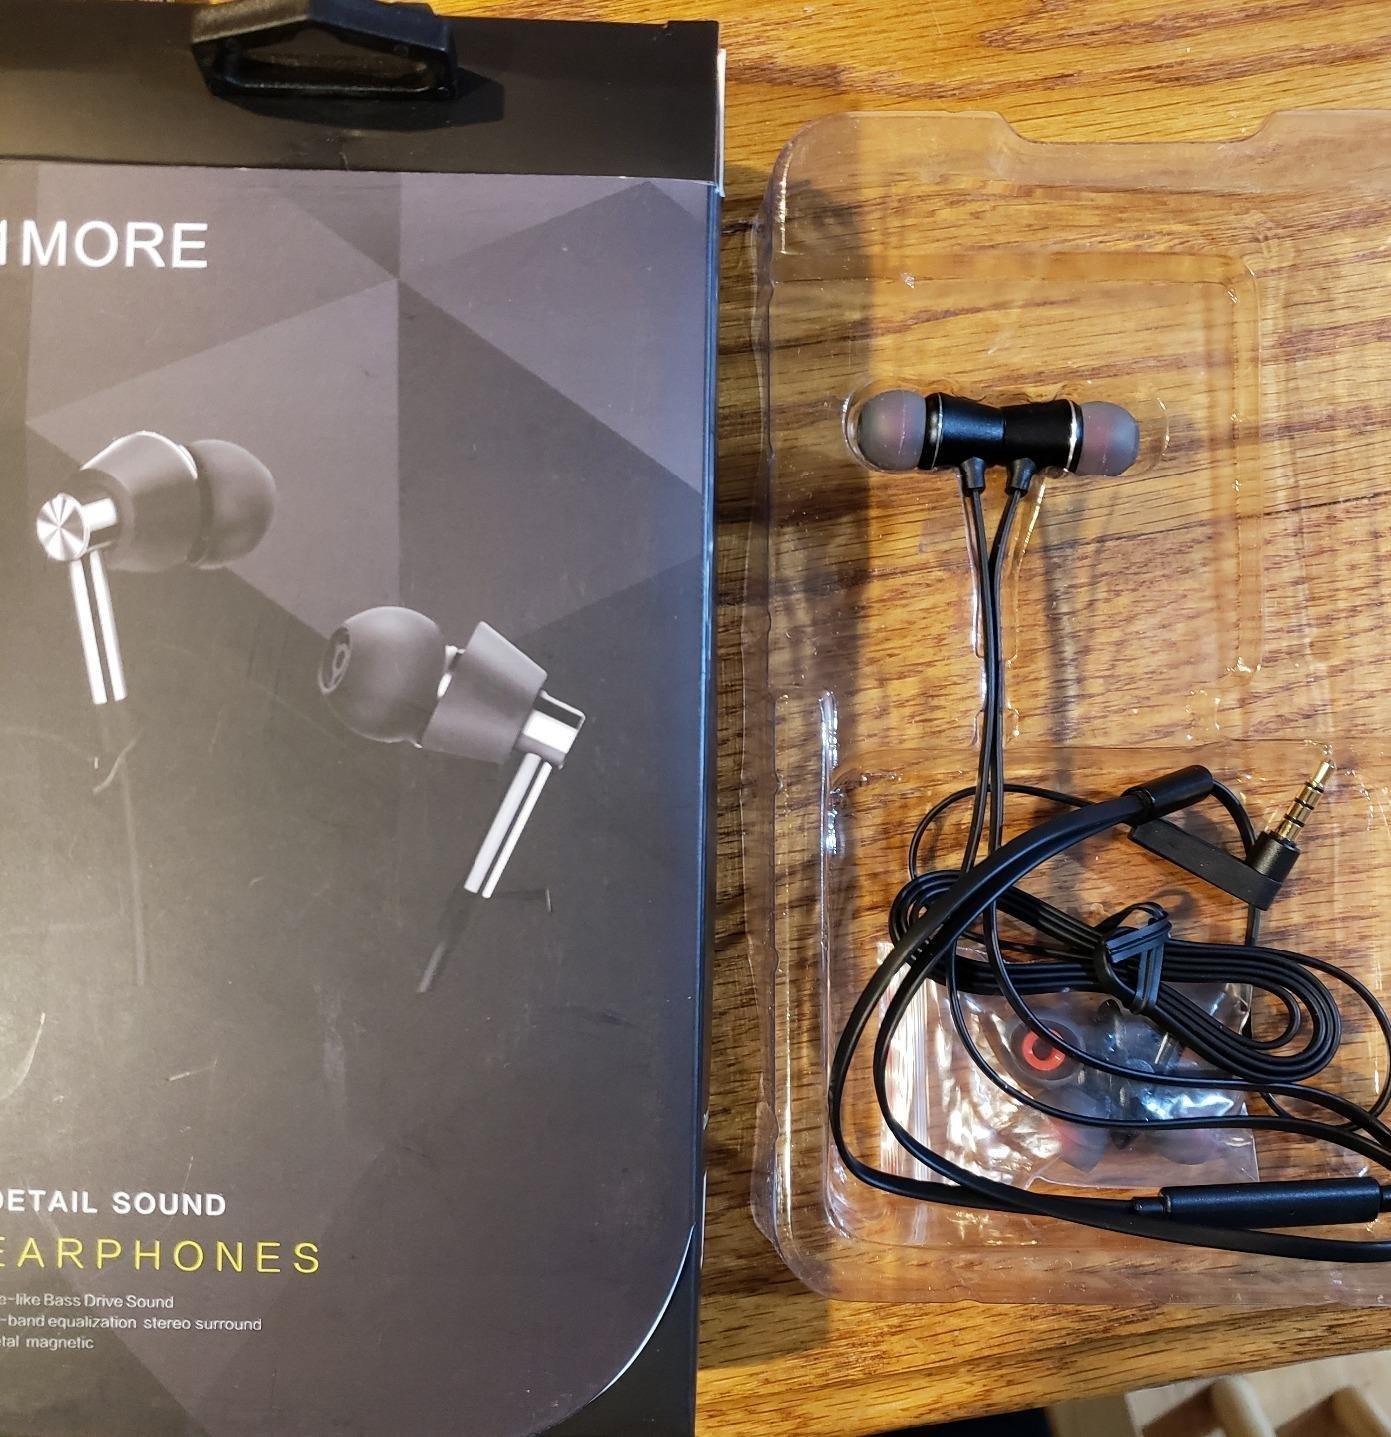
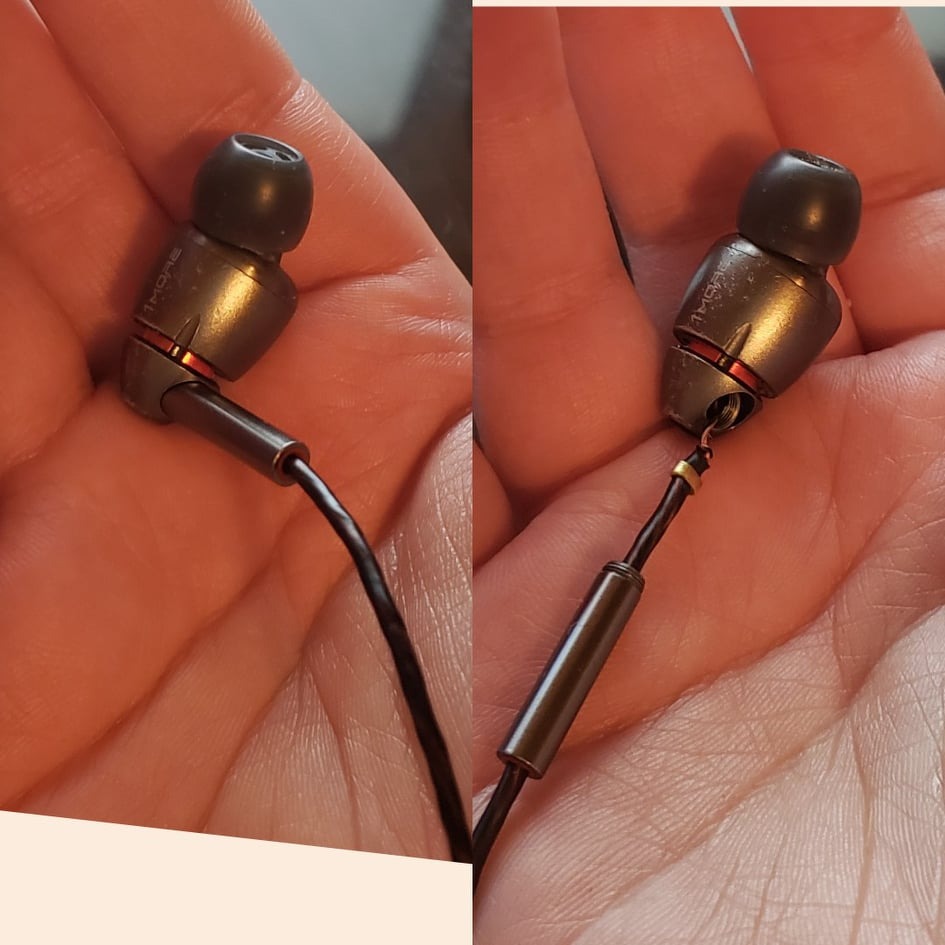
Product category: headphones
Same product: yes